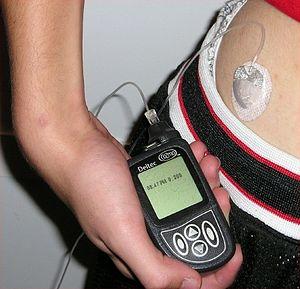
Le diabète de type 1, diabète insulino-dépendant, diabète inné, ou encore DT1, apparaît le plus souvent de manière brutale chez l'enfant ou chez le jeune adulte mais peut parfois aussi être présent depuis la naissance et ne se révéler qu'à l'adolescence. Il se manifeste par une émission d'urine excessive, une soif intense et un appétit anormalement augmenté. Il a aussi pour conséquence un amaigrissement malgré une prise de nourriture abondante, une hyperglycémie supérieure à 1,26 g/l de glucose dans le sang à jeun, ou supérieure à 2 g/l à n’importe quel moment de la journée, avec parfois présence d'acétone dans les urines ou le sang, accompagnée d'une haleine « de pomme reinette » caractéristique.
La pompe à insuline est portée par une personne diabétique insulino-dépendante, qui a un besoin permanent d'insuline, son pancréas n'en sécrétant plus du tout ou peu.C'est un dispositif artificiel de délivrance d'insuline à débit variable, car programmable. Il permet une perfusion sous-cutanée d'insuline à action rapide.